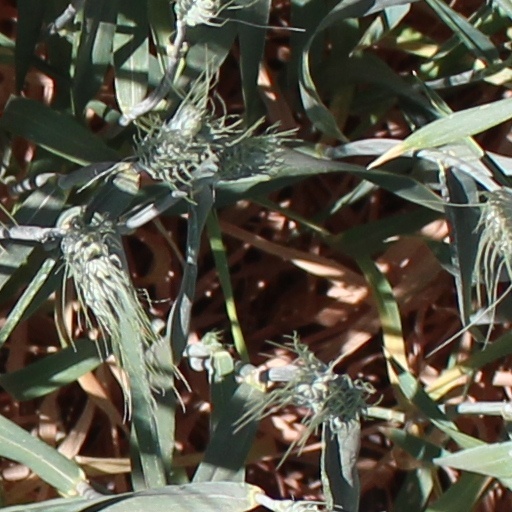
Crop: wheat